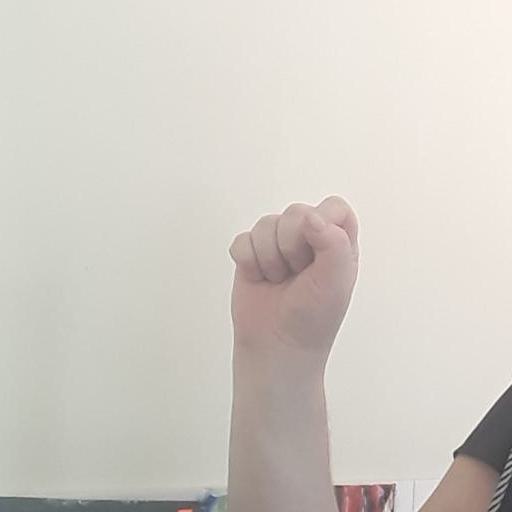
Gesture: fist